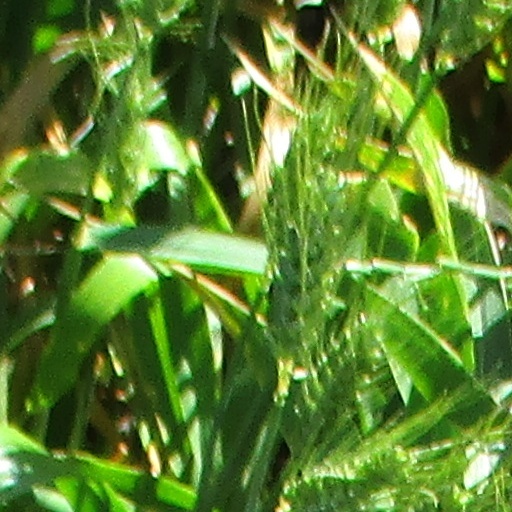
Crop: wheat